Terri Collins

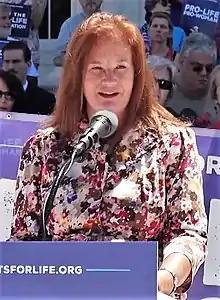
Collins speaks on the "Human Life Protection Act" at a "Students for Life" rally in 2019

Terri Doyle Collins (born May 6, 1958) is an American politician. She is a member of the Alabama House of Representatives from the 8th District, serving since 2010. Collins has sponsored 469 bills as of March 1, 2017. She is a Republican.